Yoshihiro Tajiri

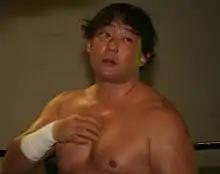
Tajiri in 2018

is a Japanese professional wrestler and promoter primarily known under the ring name Tajiri (sometimes stylized as "TAJIRI"), he has also competed under his real name as well as under the names Aquarius and Kikkoman and briefly worked as the masked character Tigre Blanco.